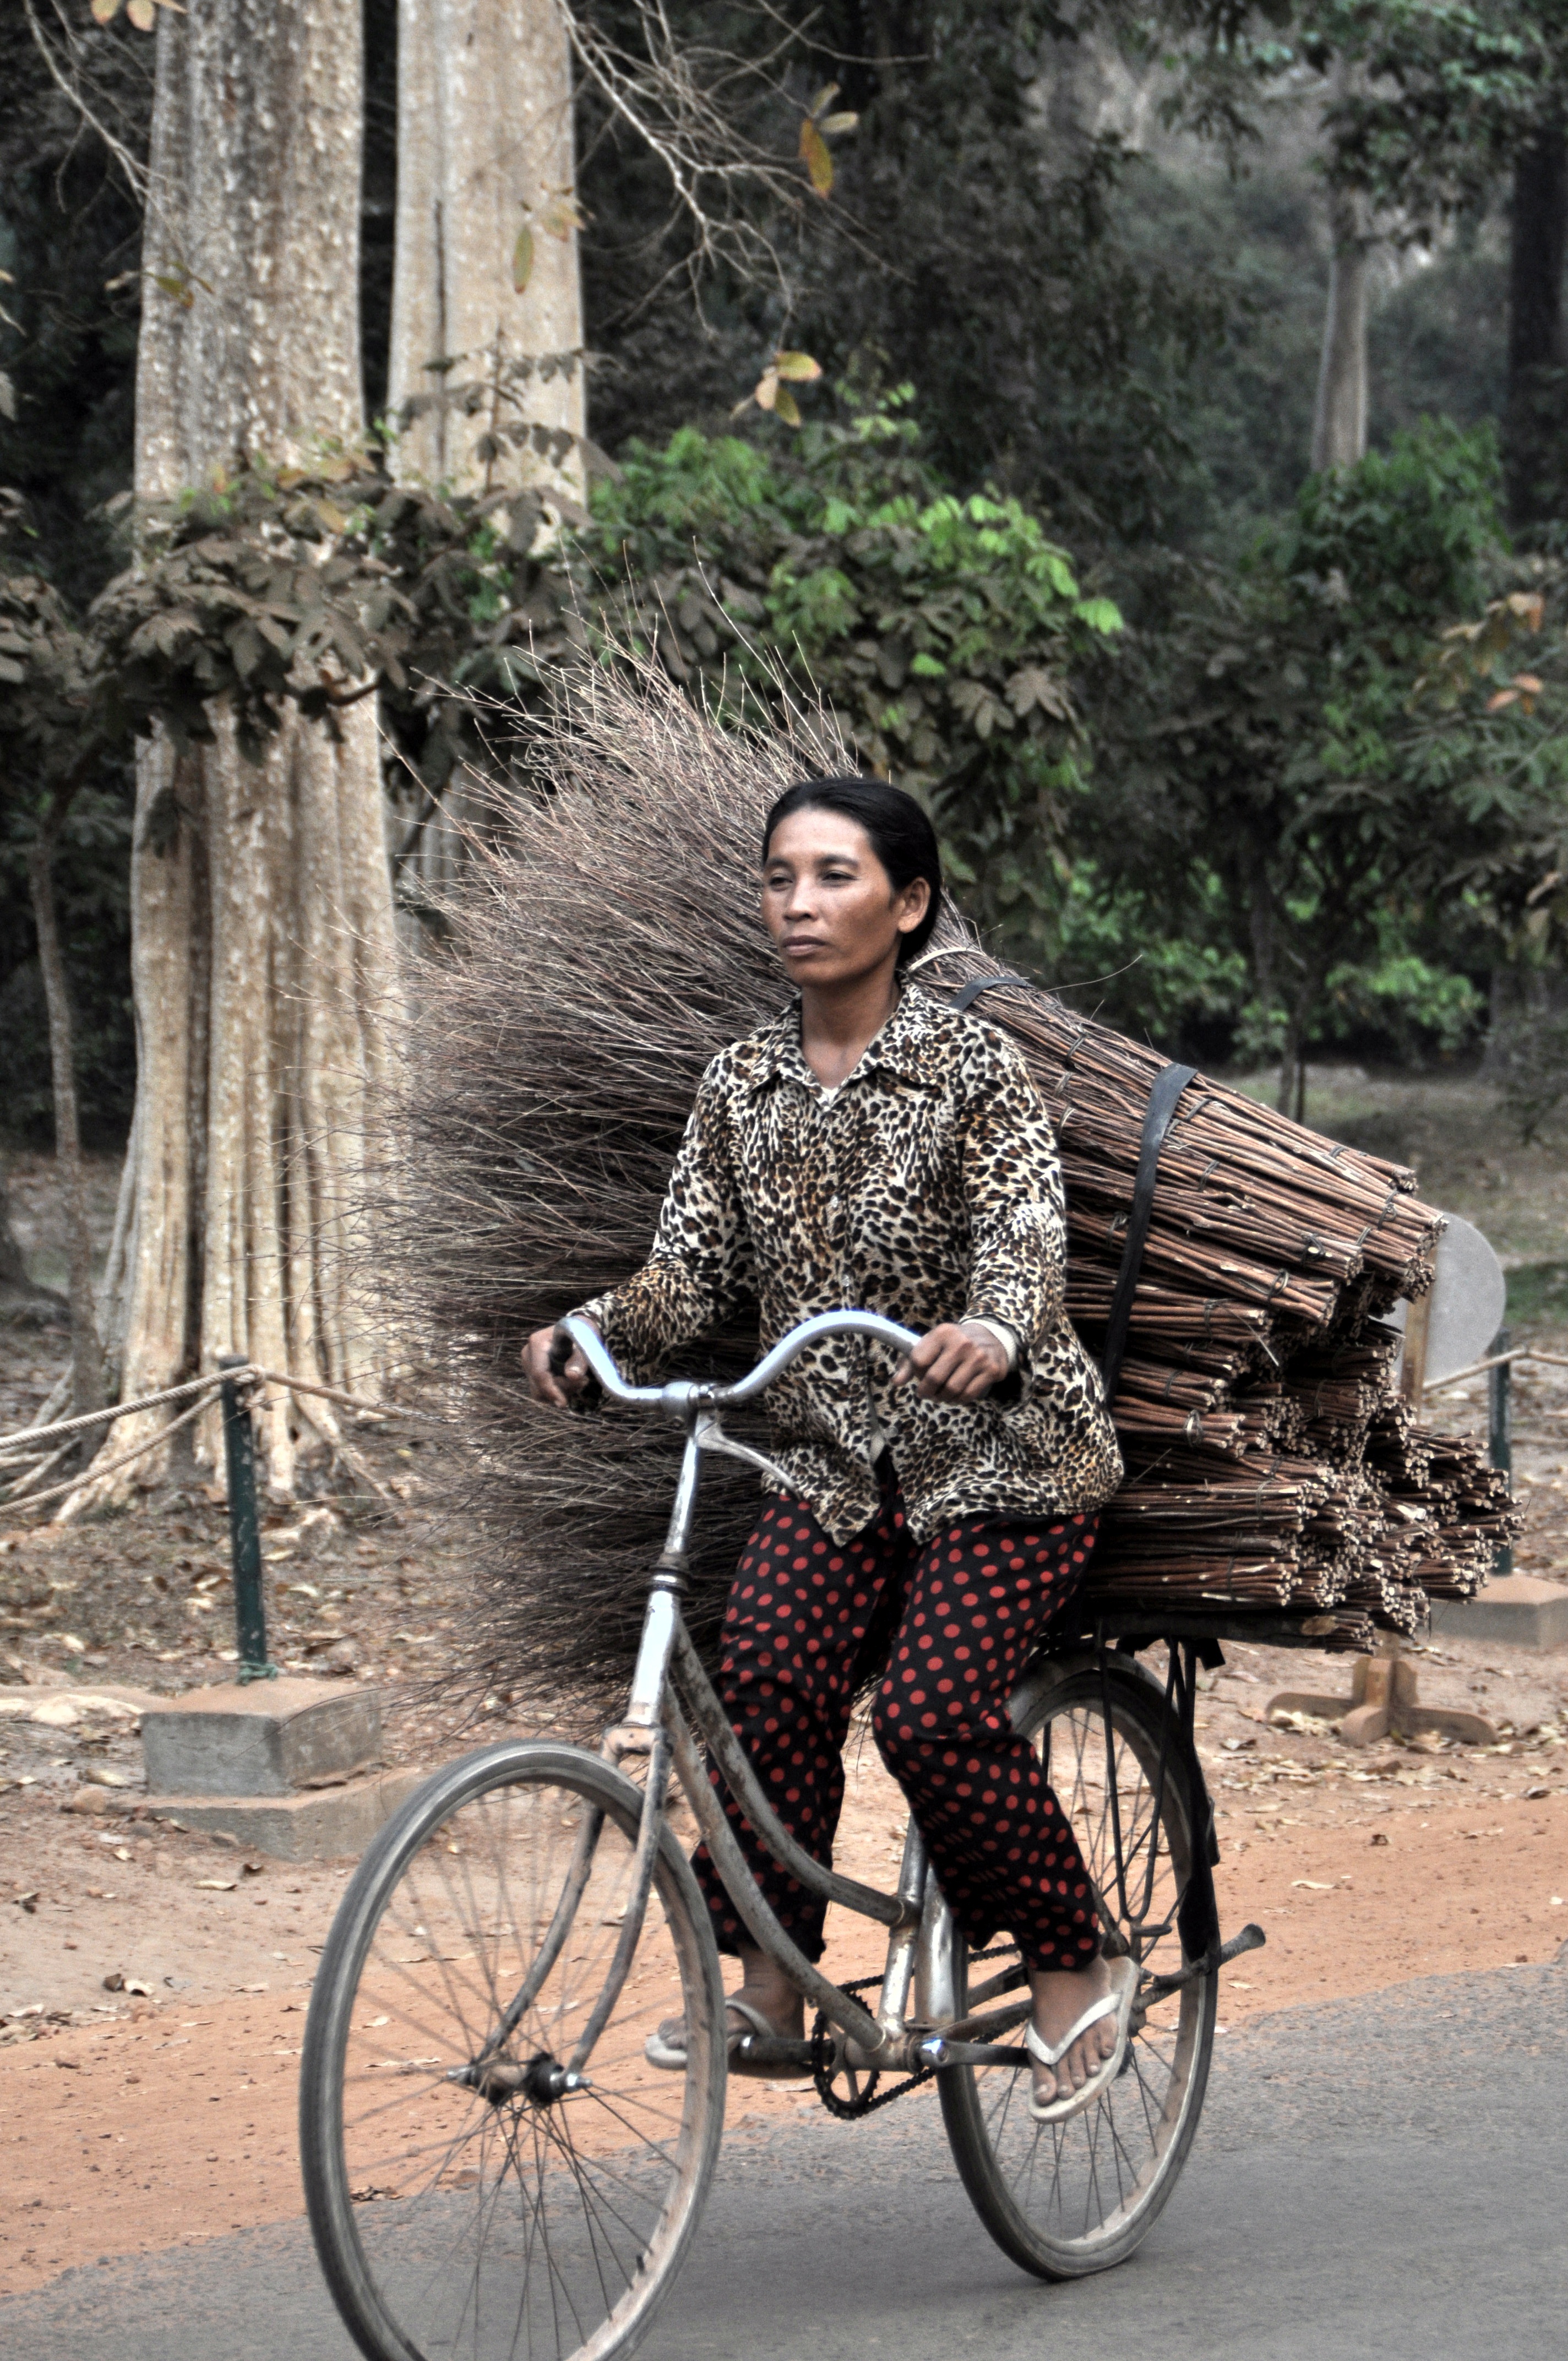
woman, bicycle, bike, vehicle, asia, sports equipment, mountain bike, cycling, cambodia, angkor